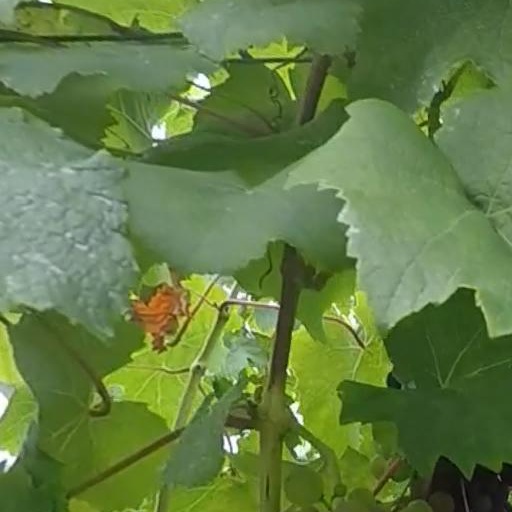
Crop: grape